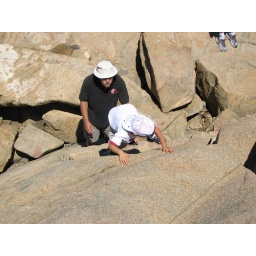
Max is a monkey boy in training